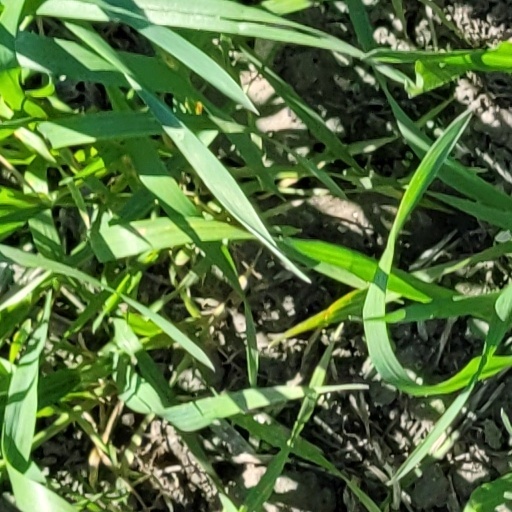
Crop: wheat